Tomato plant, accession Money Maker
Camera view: bottom (45 deg); turntable rotation: 120 degrees
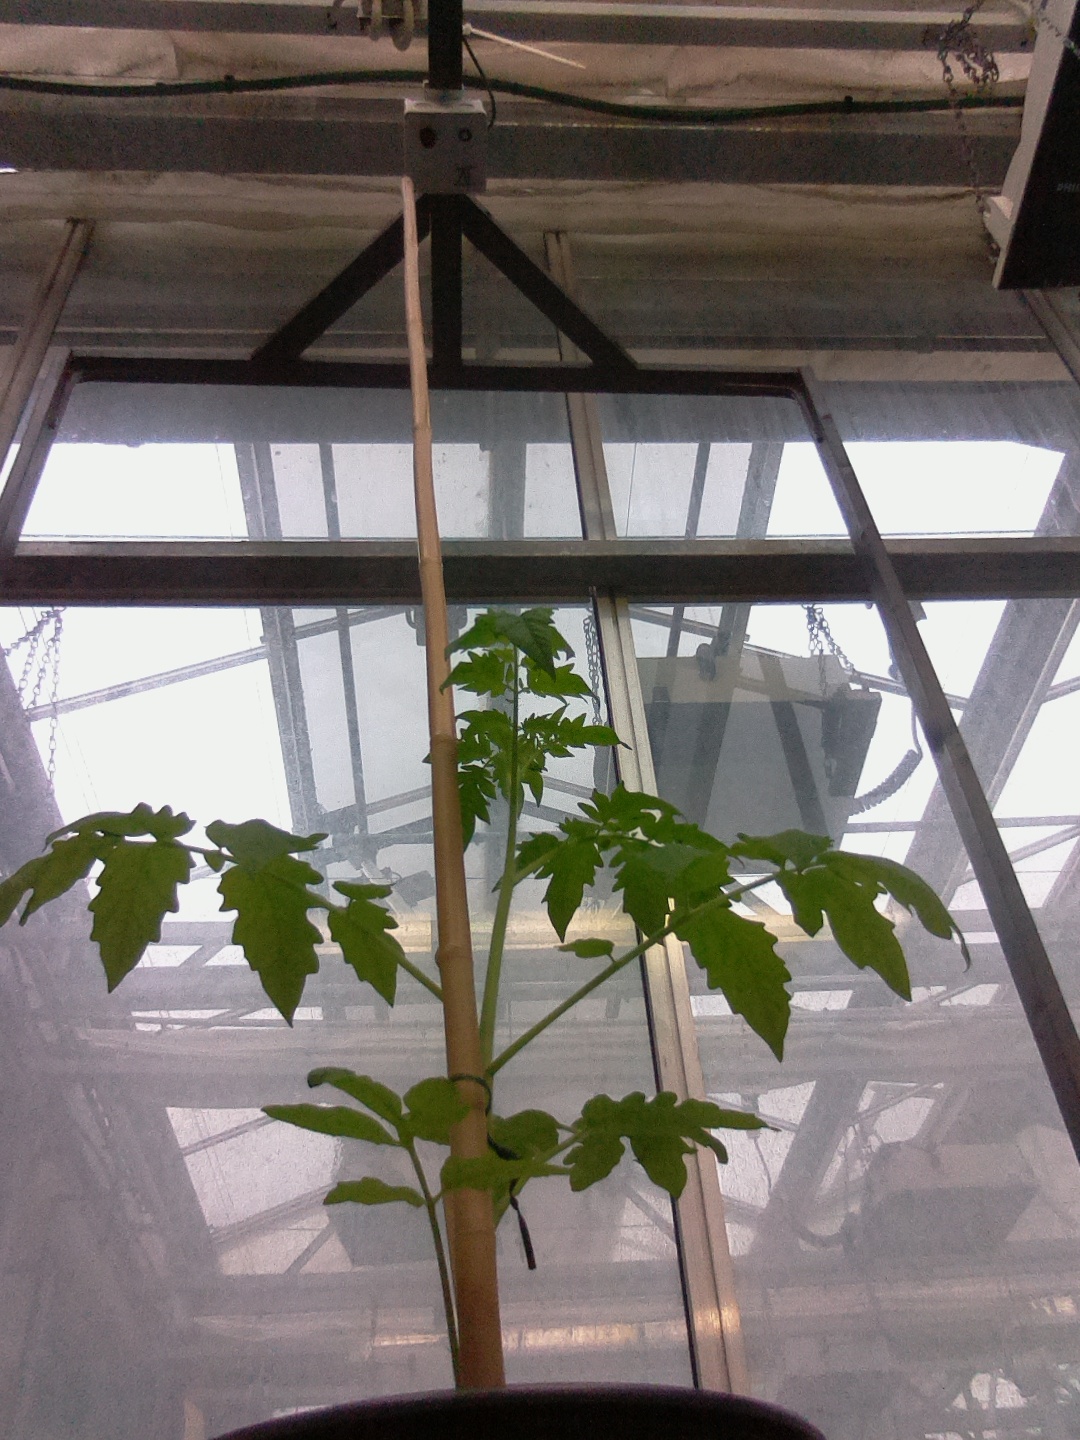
BBCH growth stage 13: 6 of true leaves visible